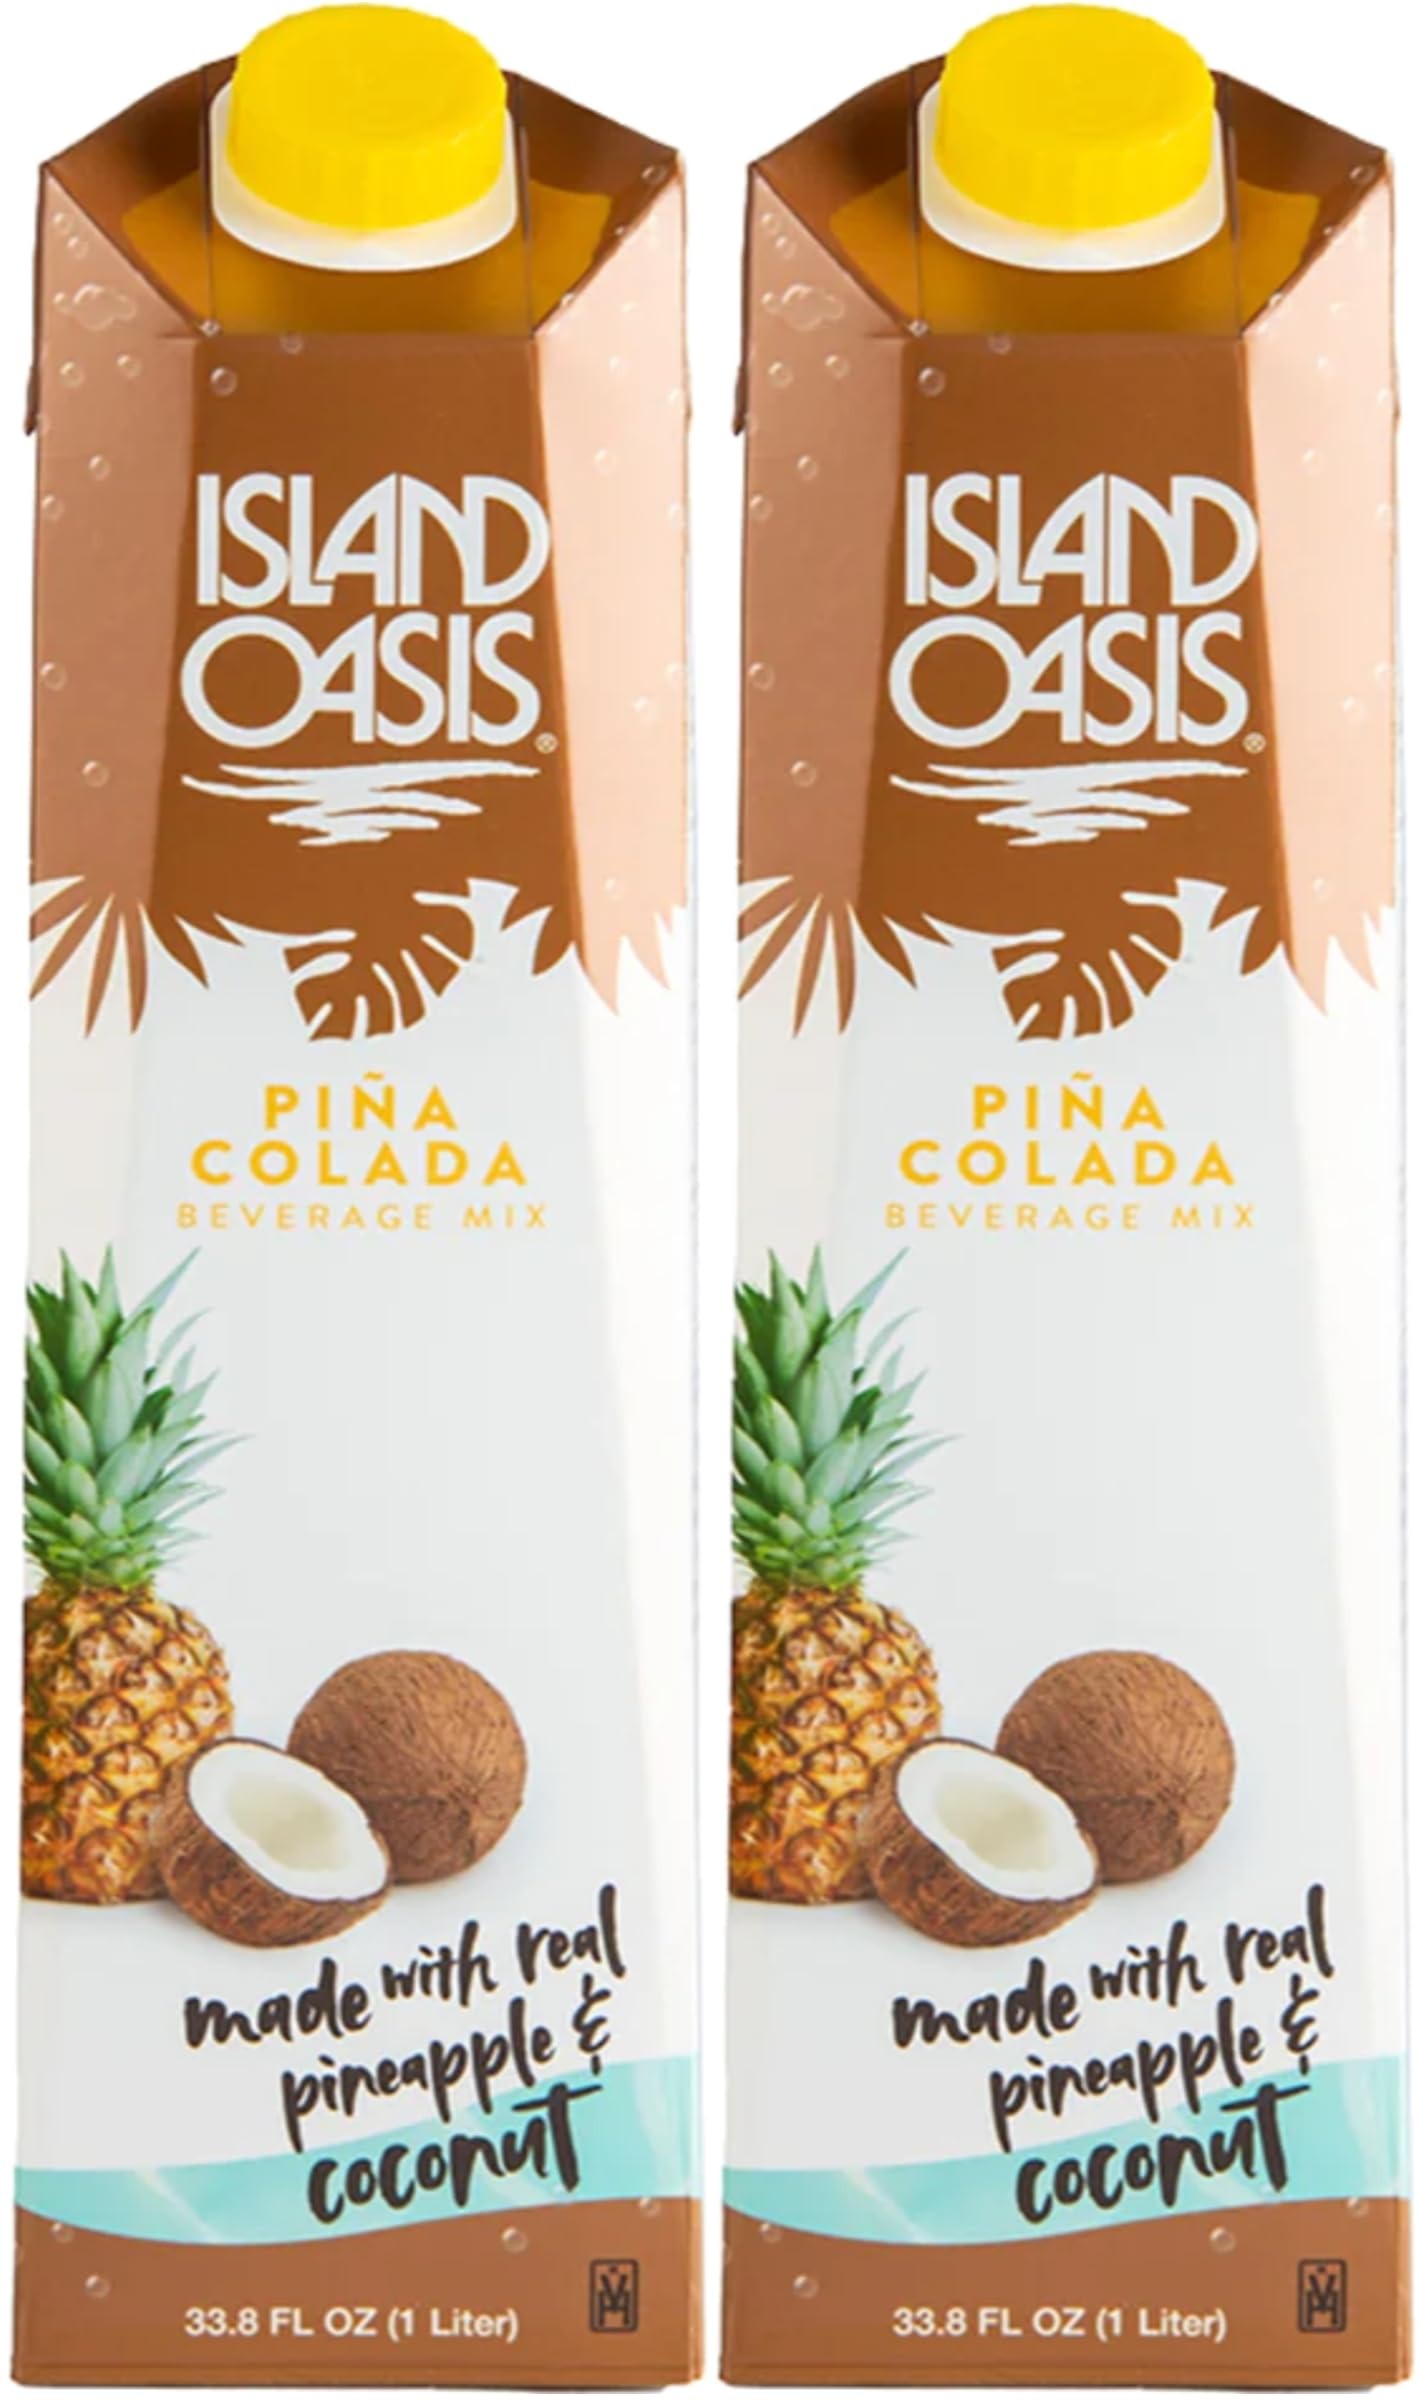
Item Name: Island Oasis Pina Colada Beverage Mix, 33.8 fl oz (1 Liter) Pack of 2
Bullet Point 1: 2 - 1 Liter (33.8 fl oz) Cartons of Island Oasis Pina Colada Beverage Mix
Bullet Point 2: Tropical Flavor: Delivers the classic, creamy taste of a Pina Colada, made with real coconut and pineapple for a refreshing tropical experience
Bullet Point 3: Easy to Use: Pre-mixed and ready to serve, perfect for creating delicious cocktails, mocktails, or smoothies with minimal effort
Bullet Point 4: No Artificial Flavors: Contains no artificial preservatives, flavors, or colors; no high fructose corn syrup
Bullet Point 5: Versatile: Ideal for bars, restaurants, or at-home use, whether blended with ice for a frozen drink or mixed with your favorite spirits
Product Description: With Island Oasis Piña Colada Mix, we start with all the goodness of real ingredients and none of the bad for a drink your customers can truly feel good about. Simply shake, add and blend to serve up delicious rocks or blended piña coladas. Mix up smoothies, add extra fruity flavor to lemonades or the perfect mocktail. However you want to serve up pure paradise, our piña colada mix provides a hint of pineapple, picked at peak of ripeness and creamy coconut that will transport your customers' taste buds.
Value: 67.6
Unit: Fl Oz

Price: 28.63